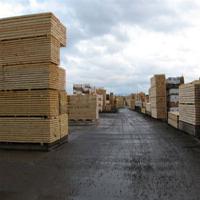
Weather: cloudy or overcast